Polanco

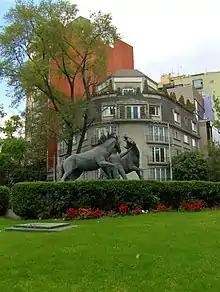
Plaza Campos Eliseos in Polanco

The colonia takes its name from a river that crossed what is now the Avenue Campos Elisios (Elysian Fields Avenue), named in memory of the Spanish Jesuit Juan Alfonso de Polanco, a secretary of Ignatius of Loyola, whose relatives, members of the Polanco family, were members of board of the Kings of Spain in the 17th century and came to Mexico as officers of the Crown.